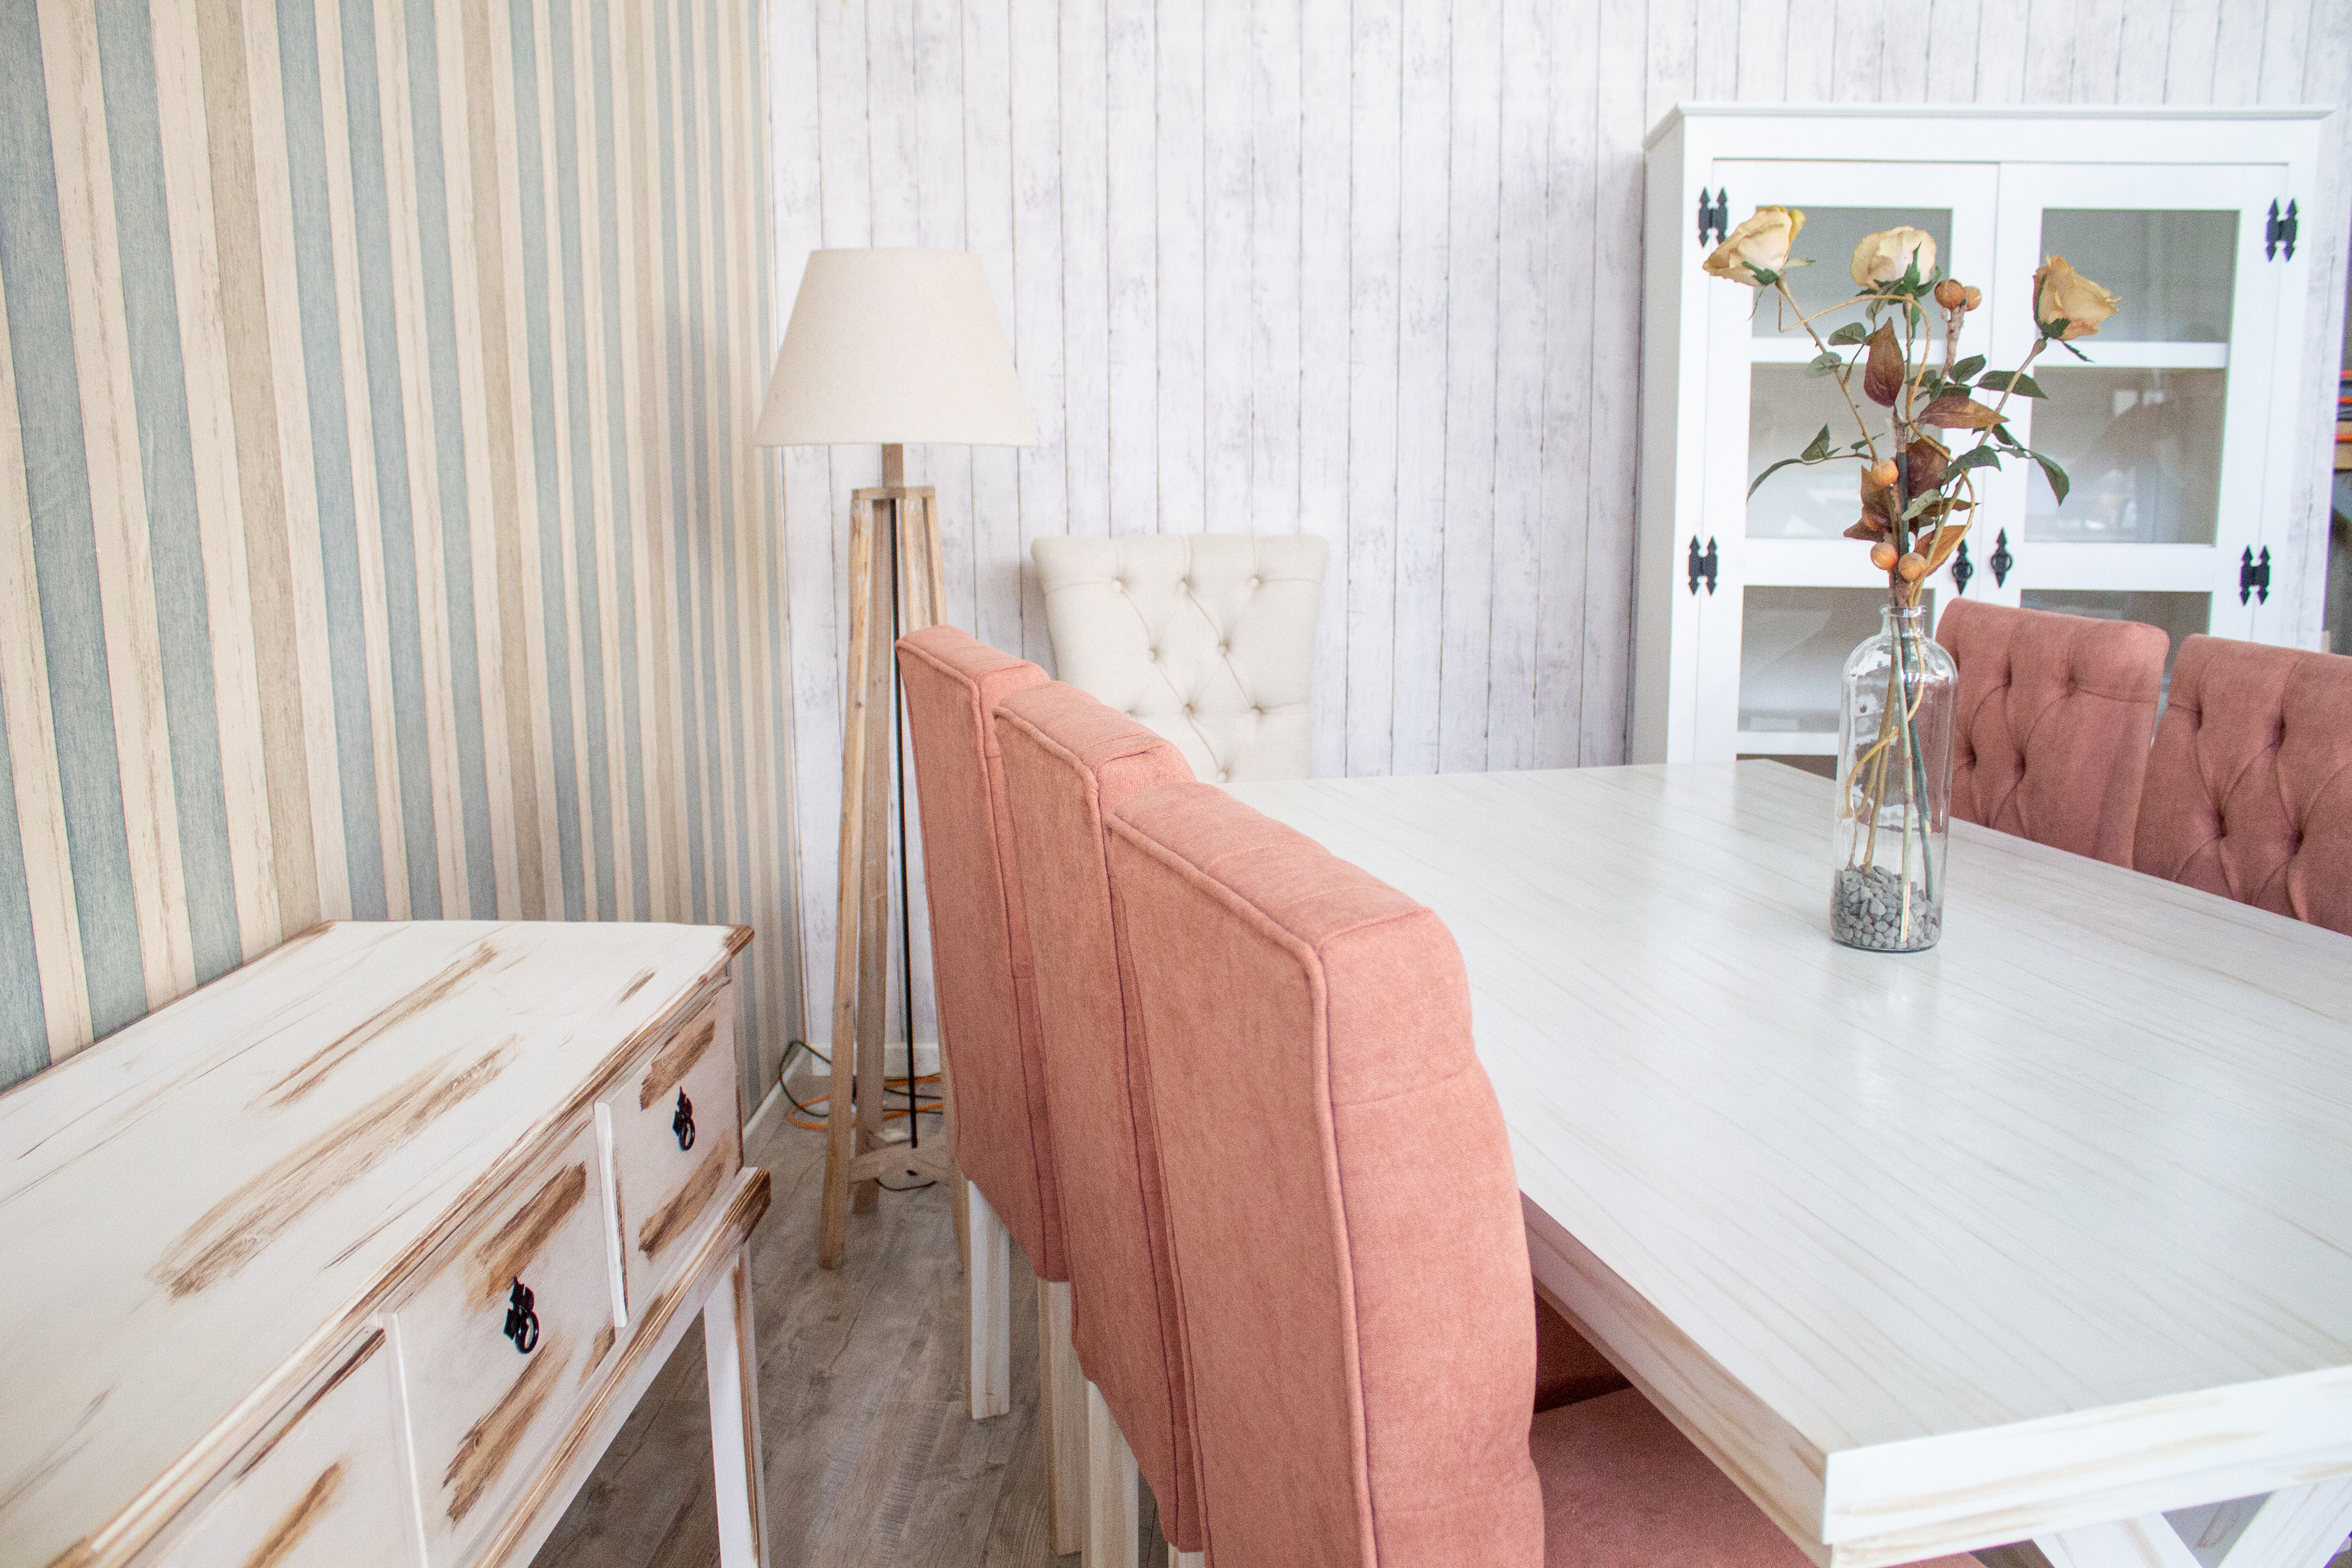
furniture, property, cabinetry, product, wood, interior design, floor, grey, flooring, wood stain, hardwood, Material property, rectangle, real estate, drawer, houseplant, shelving, curtain, shelf, plywood, laminate flooring, room, lamp, event, varnish, ceiling, kitchen, house, wood flooring, home, pattern, twig, chest of drawers, paint, flowerpot, plank, living room, peach, light fixture, apartment, dining room, lumber, table, chair